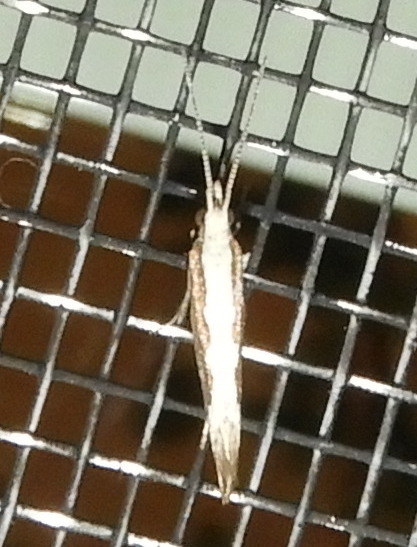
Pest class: diamondback_moth